Ramazan Magomedov

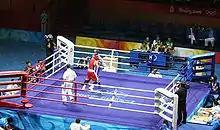
Ramadan Yasser (Egypt) v. Ramazan Magomedov

Ramazan Magomedov (born in Dagestan) whose second name is also sometimes spelt Magamedau is a Belarusian amateur boxer who qualified for the 2008 Olympics at light-heavyweight.